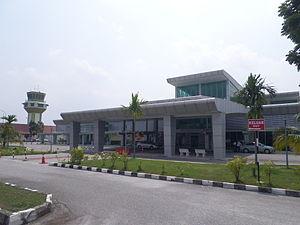
L'aéroport Sultan Azlan Shah est un aéroport desservant la ville d'Ipoh, dans l'état de Perak en Malaisie, situé à 6 kilomètres du centre-ville.